Sidney Blumenthal

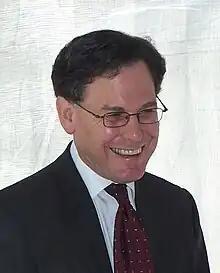
Blumenthal in 2006

Sidney Stone Blumenthal (born November 6, 1948) is an American journalist, political operative, and Abraham Lincoln scholar. A former aide to Bill Clinton, he is a long-time confidant of Hillary Clinton, and was formerly employed by the Clinton Foundation. As a journalist, Blumenthal wrote about American politics and foreign policy. He is also the author of a multivolume biography of Lincoln, "The Political Life of Abraham Lincoln". Three books of the planned five-volume series have already been published ("A Self-Made Man", "Wrestling With His Angel", and "All the Powers of Earth"), and subsequent volumes were planned for later.